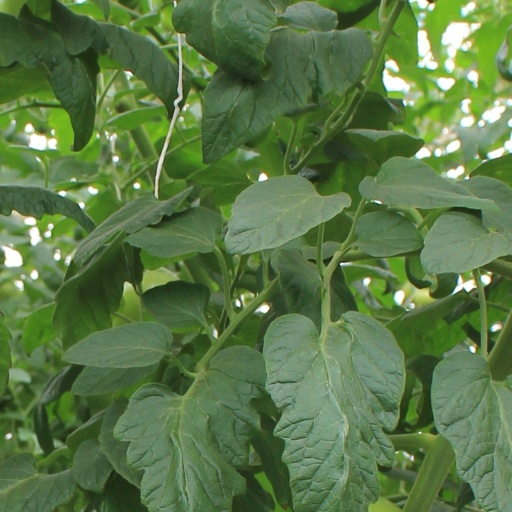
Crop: tomato